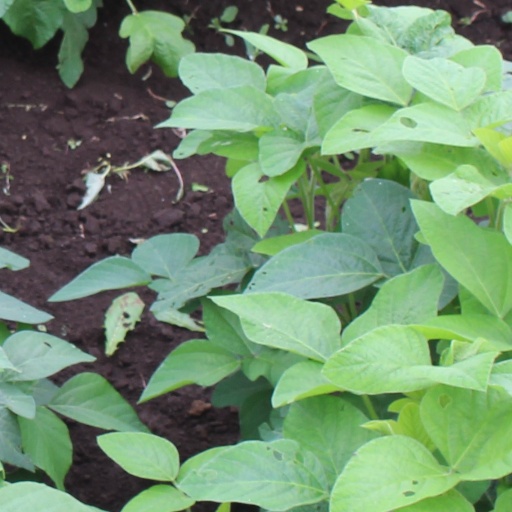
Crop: soybean